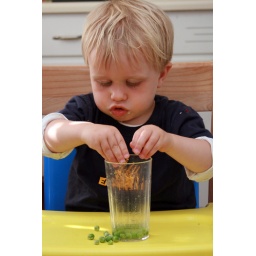
Lewis likes to put stuff (peas, his binky, cars, etc.) in his cup before drinking his water